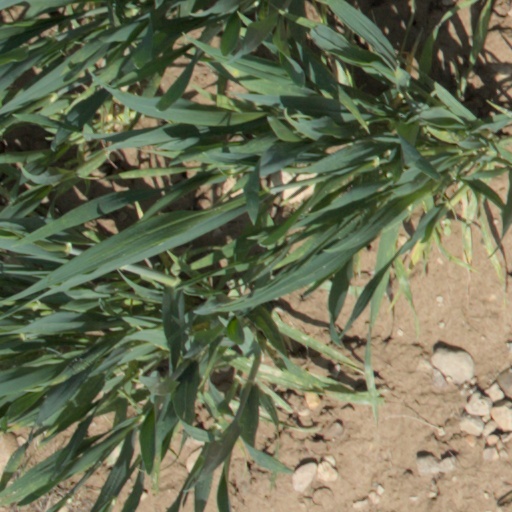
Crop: wheat